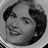
Emotion: happy